Zenigata Heiji: Human-skin Spider

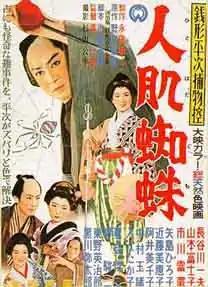
Japanese movie poster

is a 1956 Japanese film directed by Kazuo Mori.